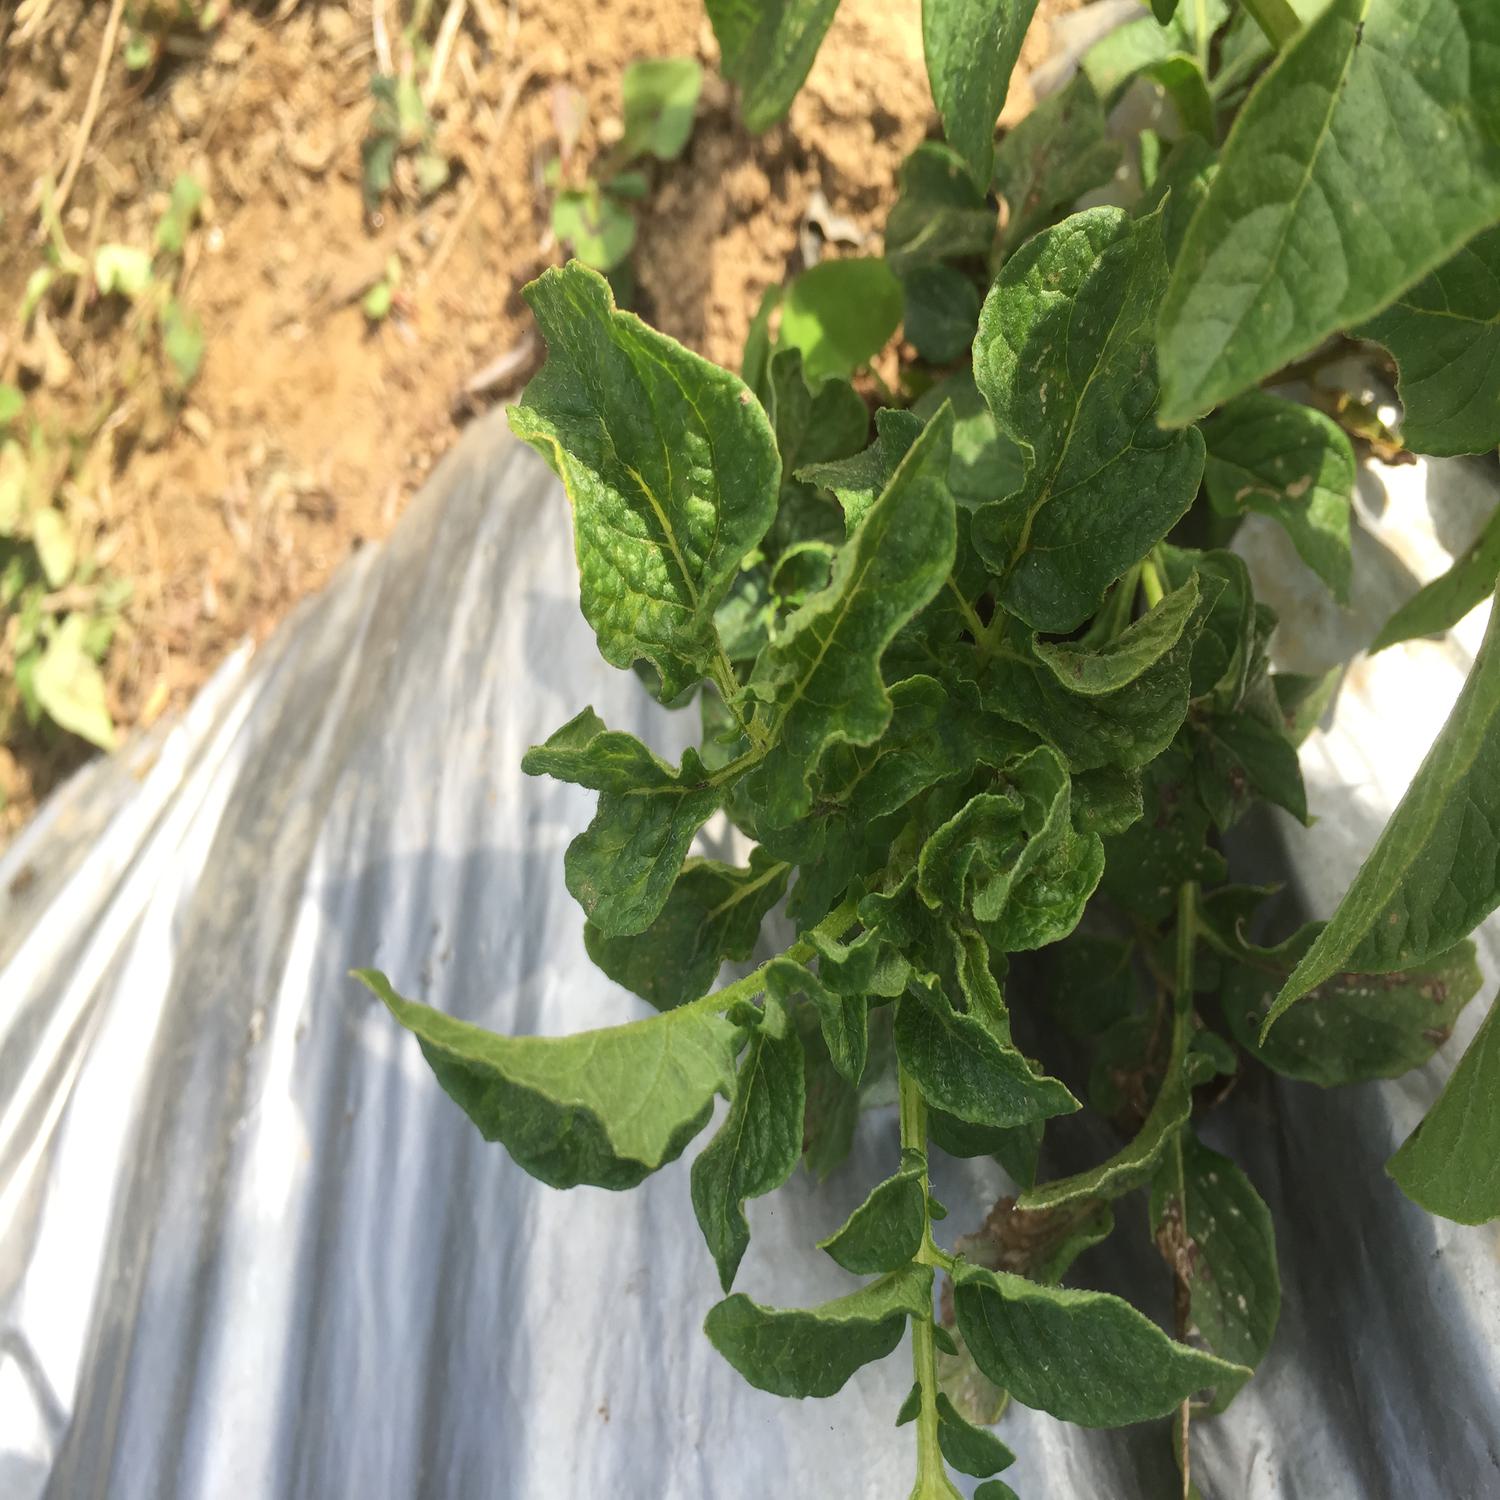
Label: Virus